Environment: real
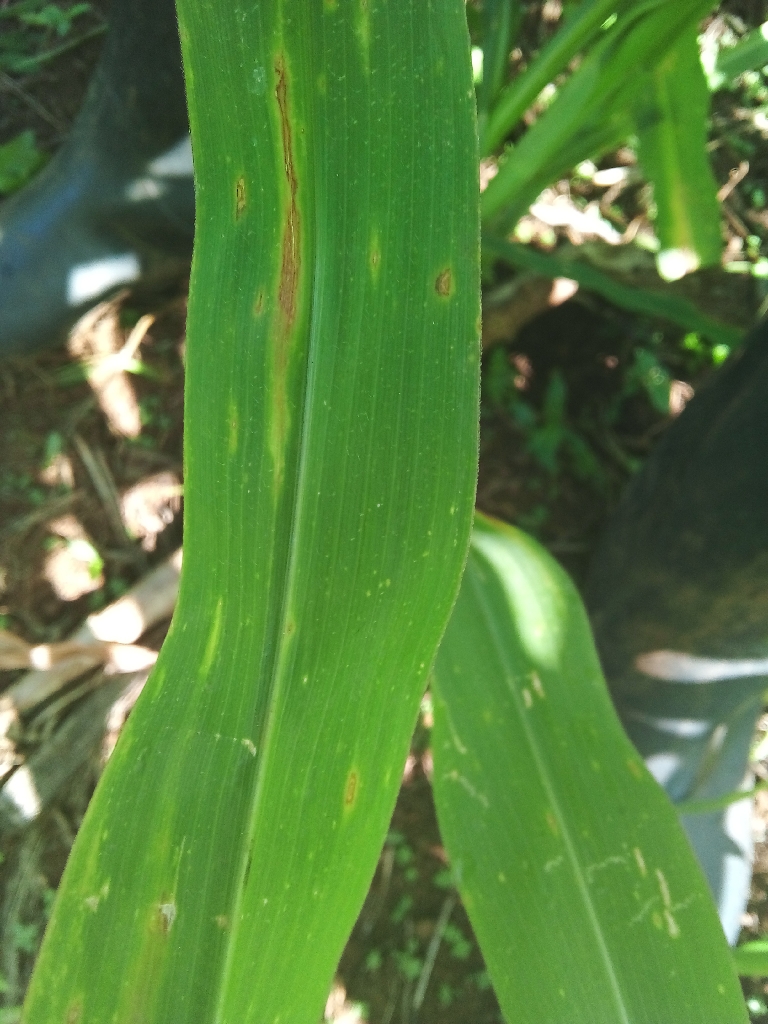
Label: northern_corn_leaf_blight